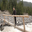
Label: bridge